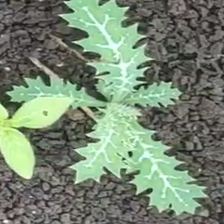
Weed species: Bilayat_(Mexicana_Argemone)